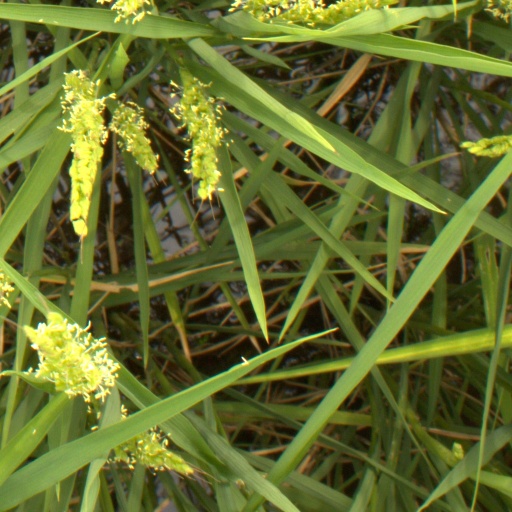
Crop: rice